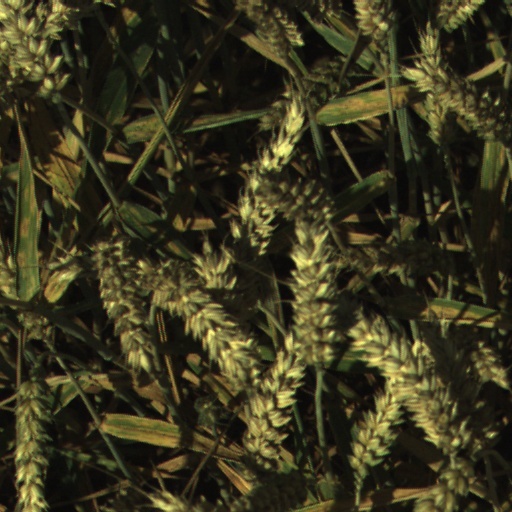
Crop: wheat